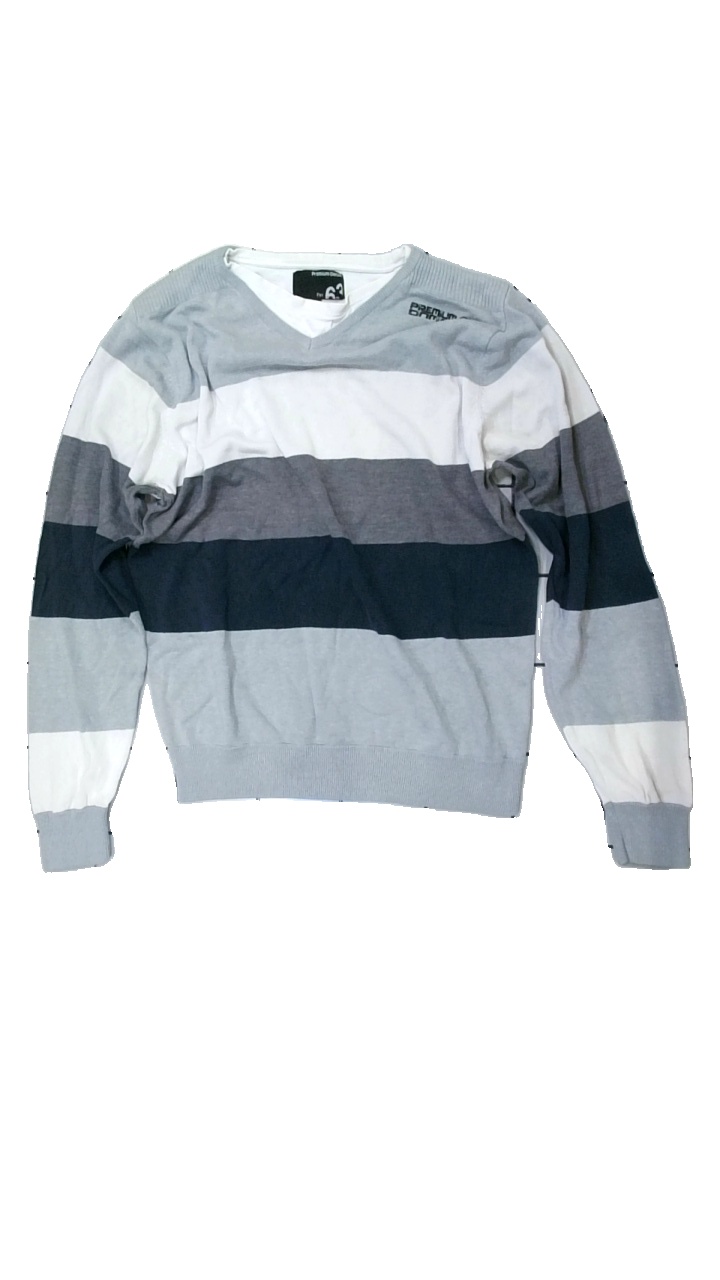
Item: Top (Men)
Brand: Premium Denim
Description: randig pull-over med logga fram, nopprig
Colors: Grey, White
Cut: Regular
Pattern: Striped
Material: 100% cotton
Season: All
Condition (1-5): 2
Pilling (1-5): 2
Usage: Export
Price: <50